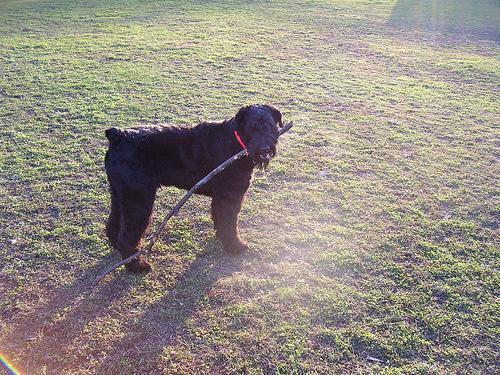
giant_schnauzer